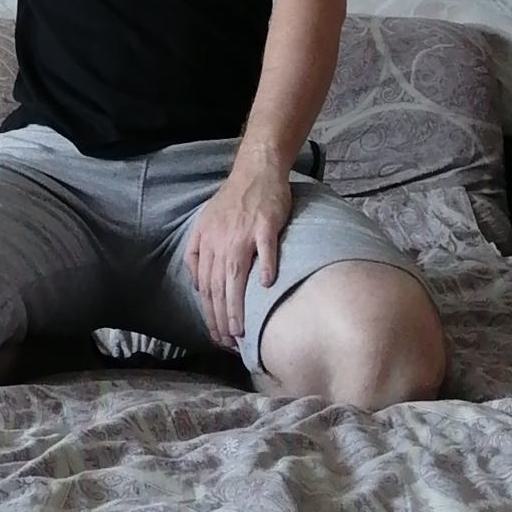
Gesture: no_gesture